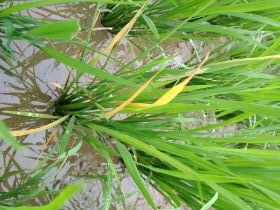
Disease: Tungro